Baba Tatsui

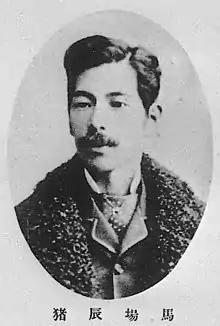

Baba was born in Kochi in Japan to a samurai family. In 1864, he began local schooling, learning Chinese classics, fencing, and European military training. In 1865 he was chosen by his family to study in Edo as a marine engineer. Due to the quality of his course, he took to learning English books to further his studies with Fukuzawa Yukichi, author of "Seiyō Jijō" (西洋事情, "Things western").